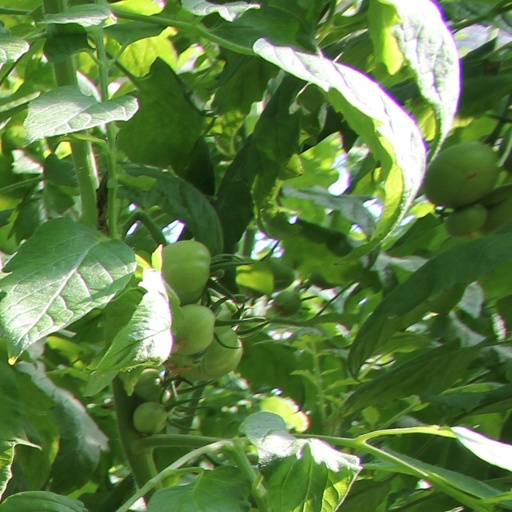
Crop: tomato